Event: Nepal Earthquake
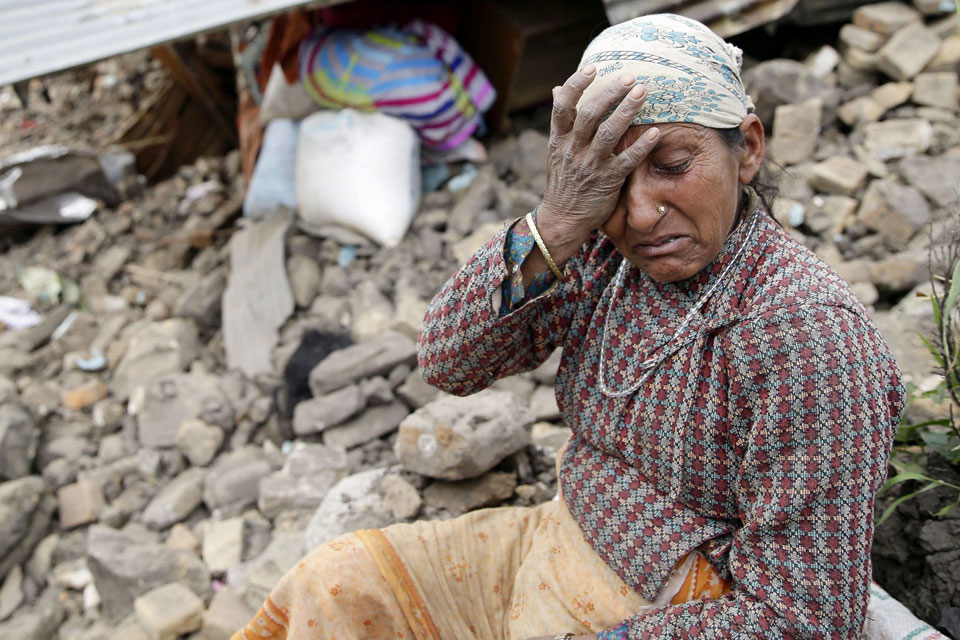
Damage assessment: damage